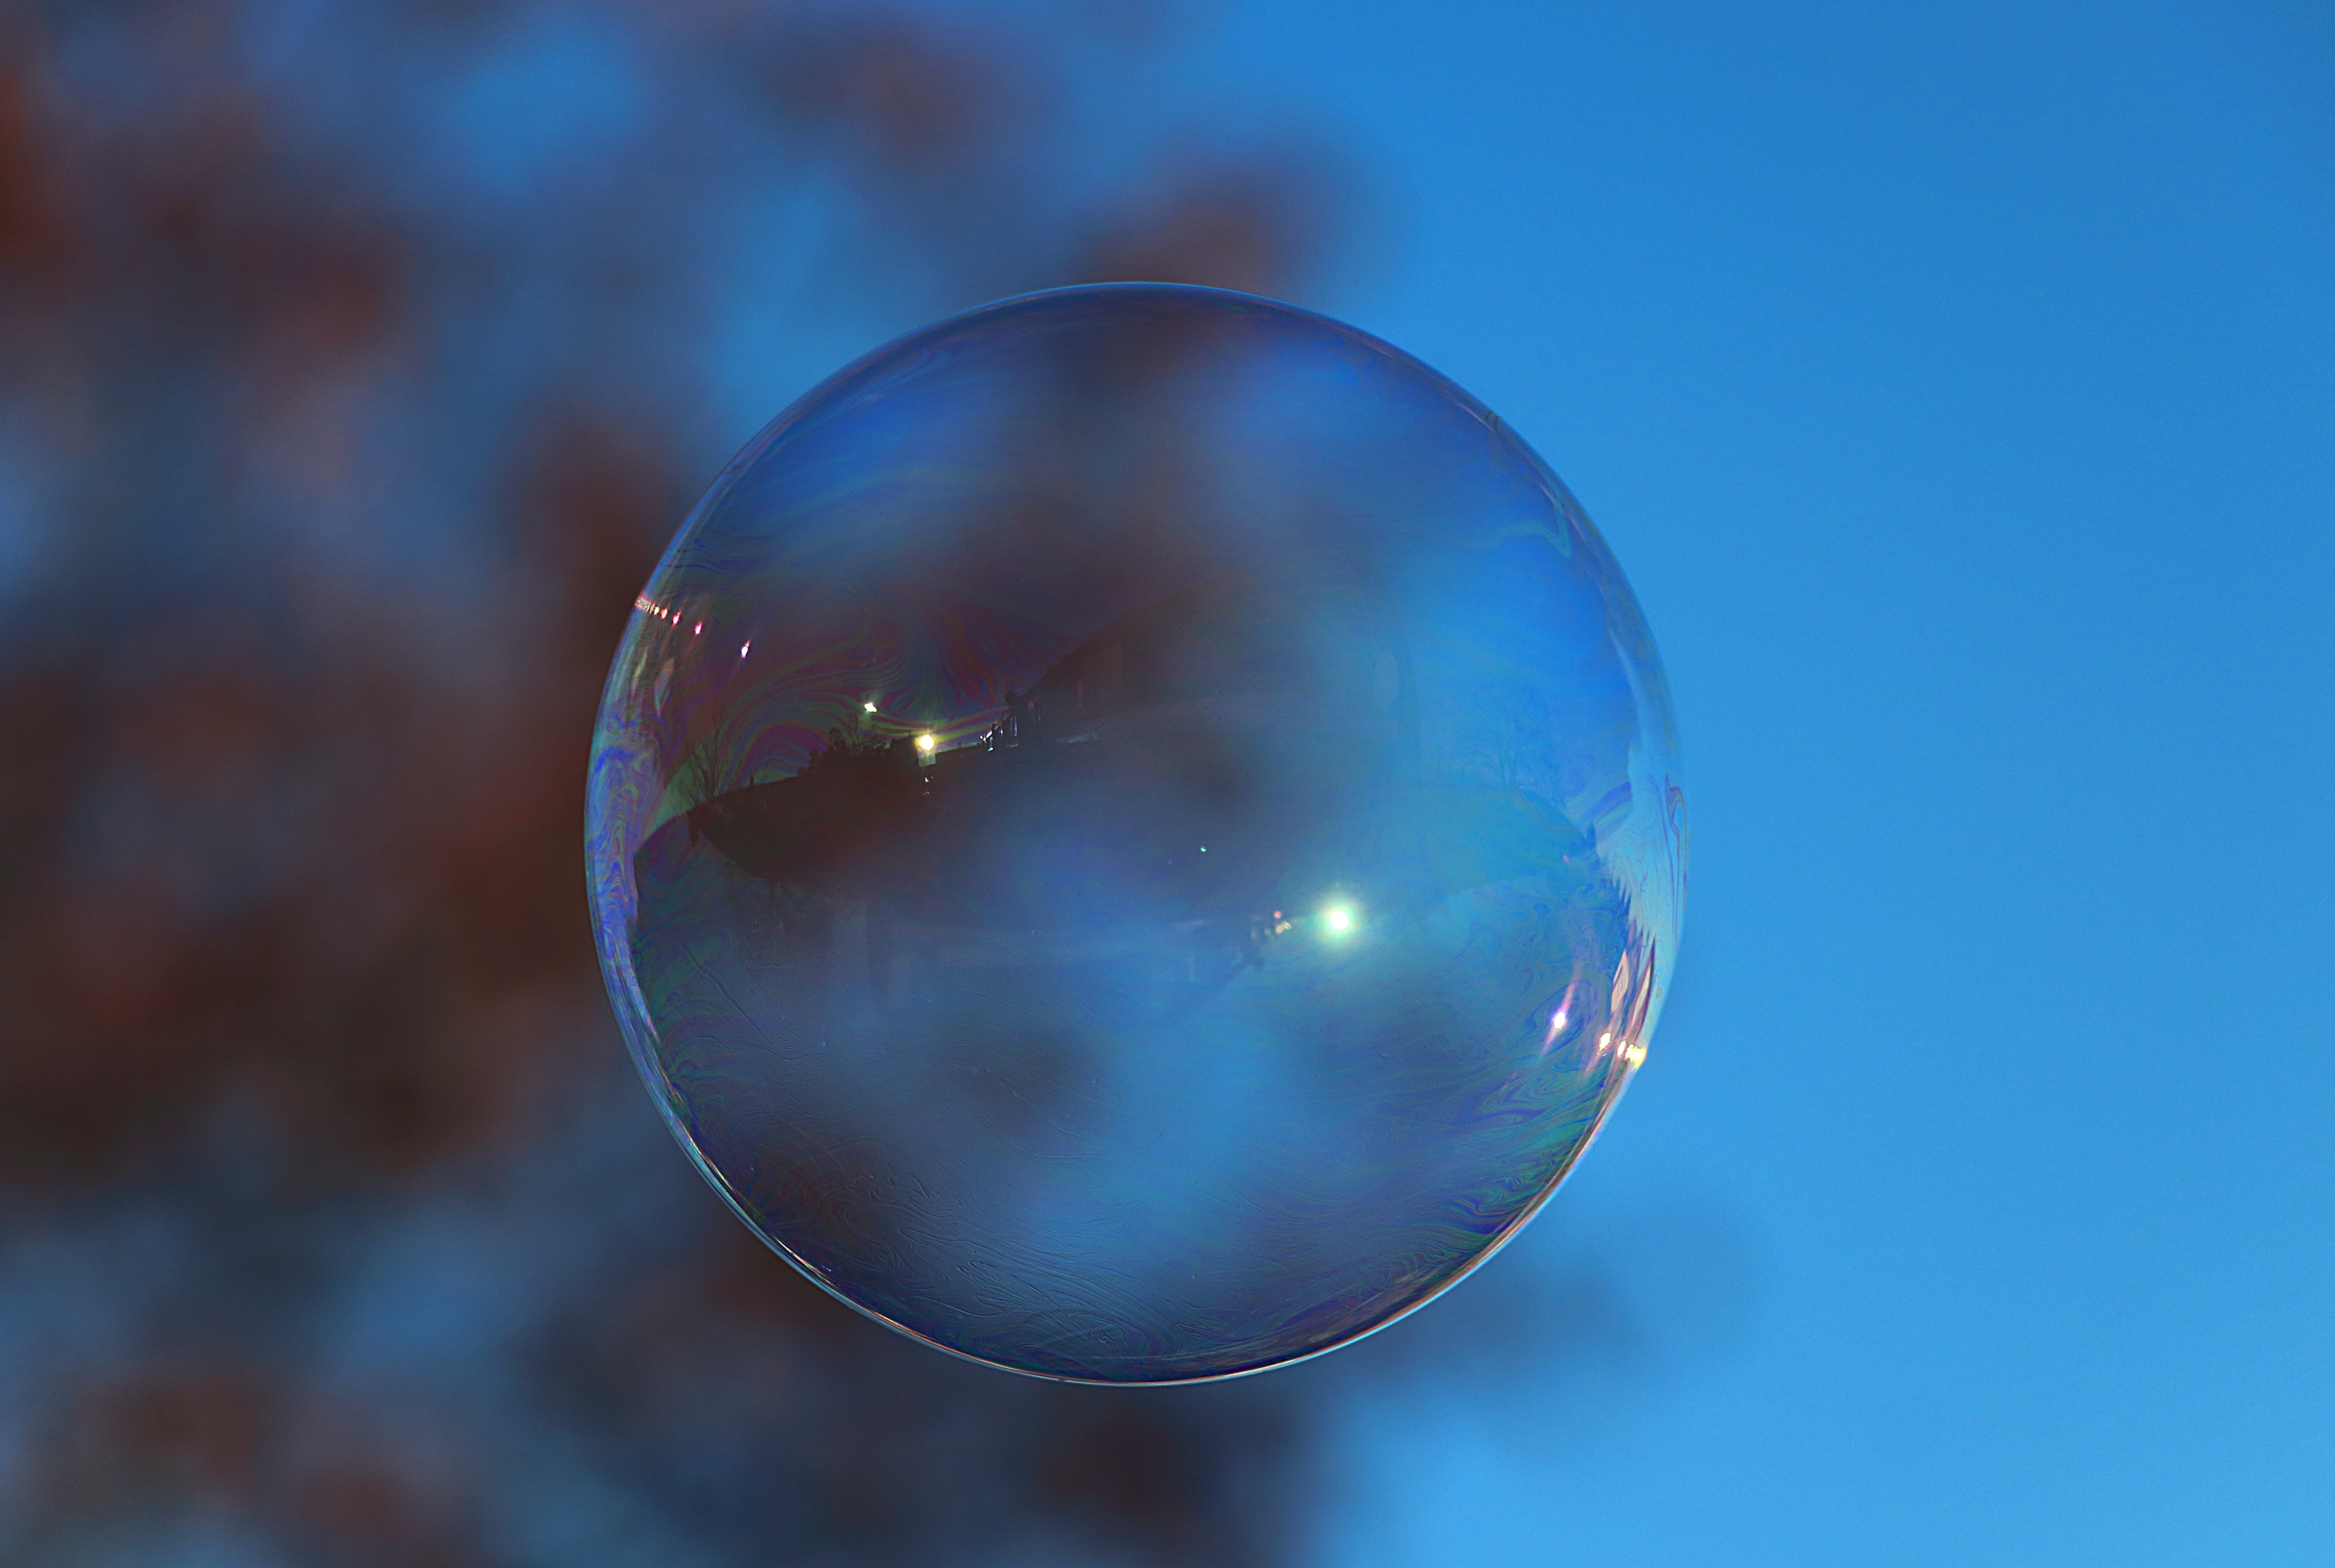
light, sky, sunlight, atmosphere, reflection, blue, float, colorful, circle, ball, sphere, balls, blow, soap bubble, shape, mirroring, iridescent, macro photography, astronomical object, make soap bubbles, atmosphere of earth, computer wallpaper, liquid bubble